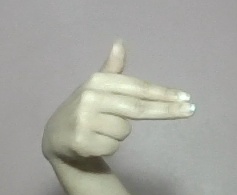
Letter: ghain